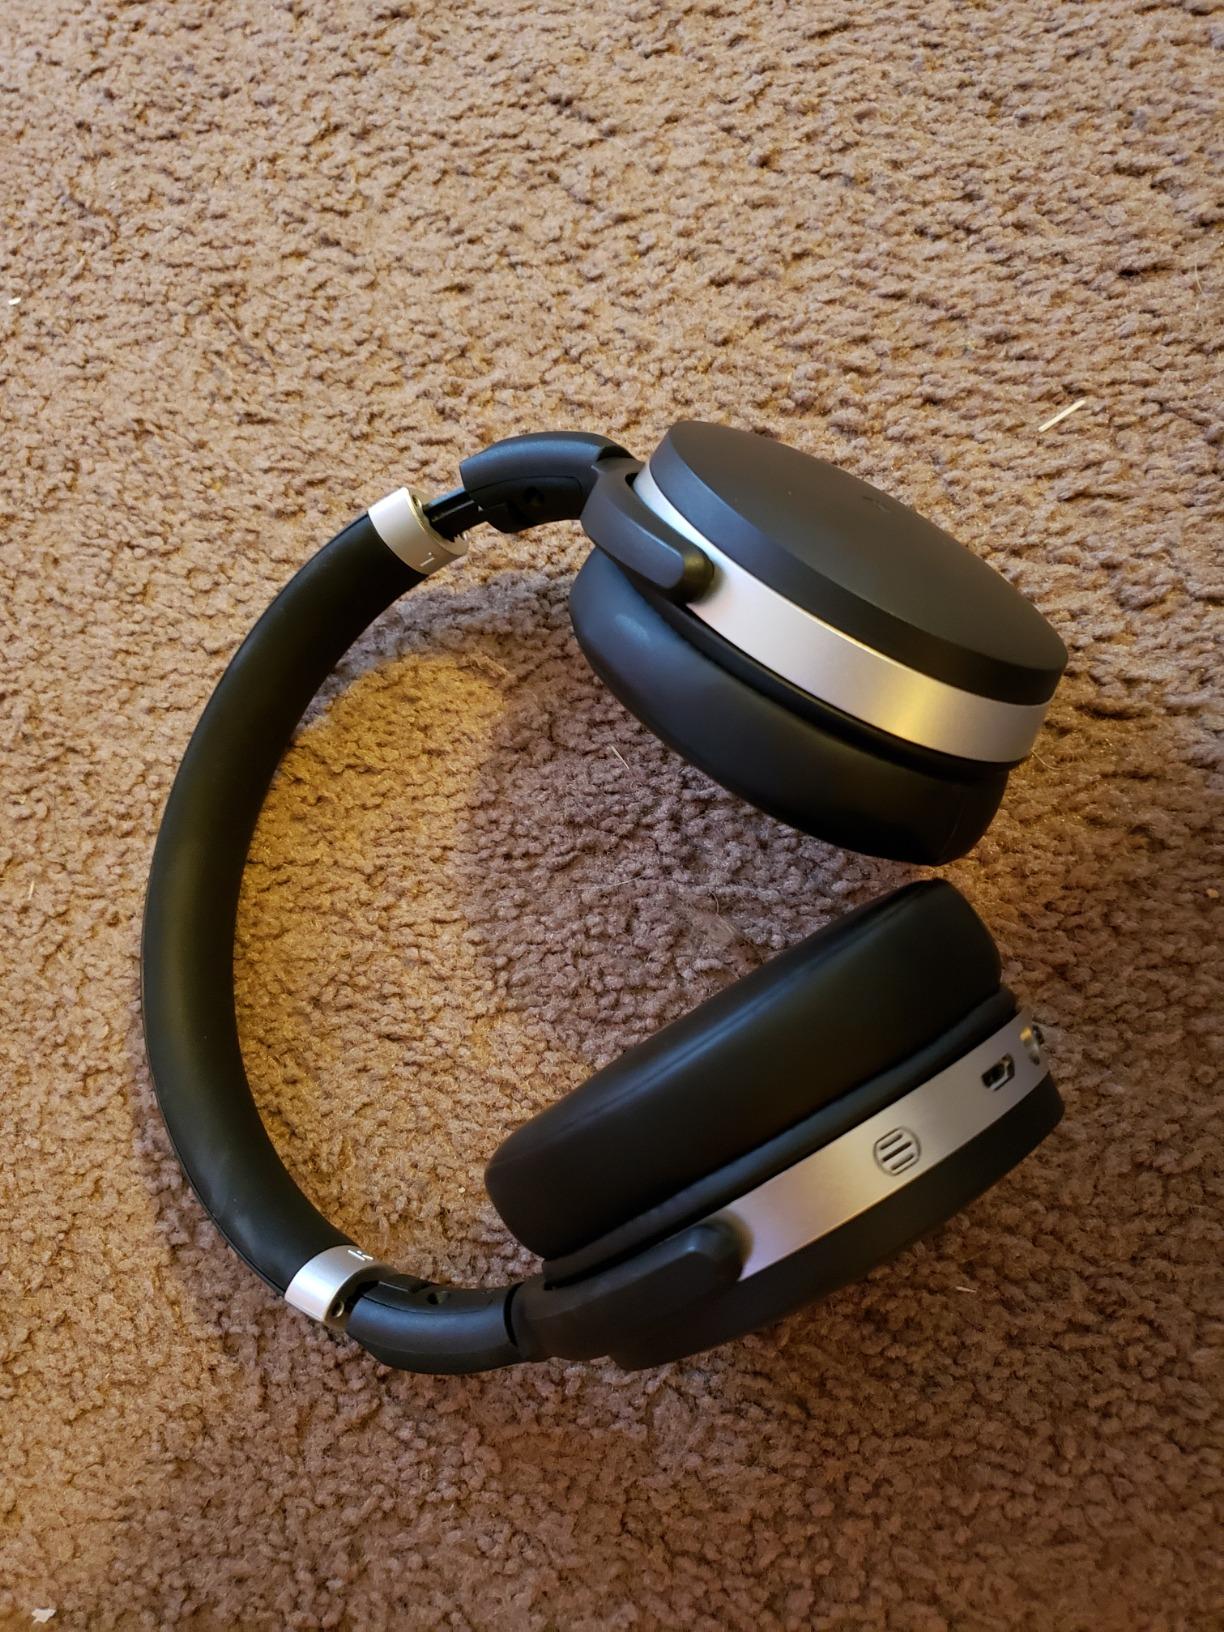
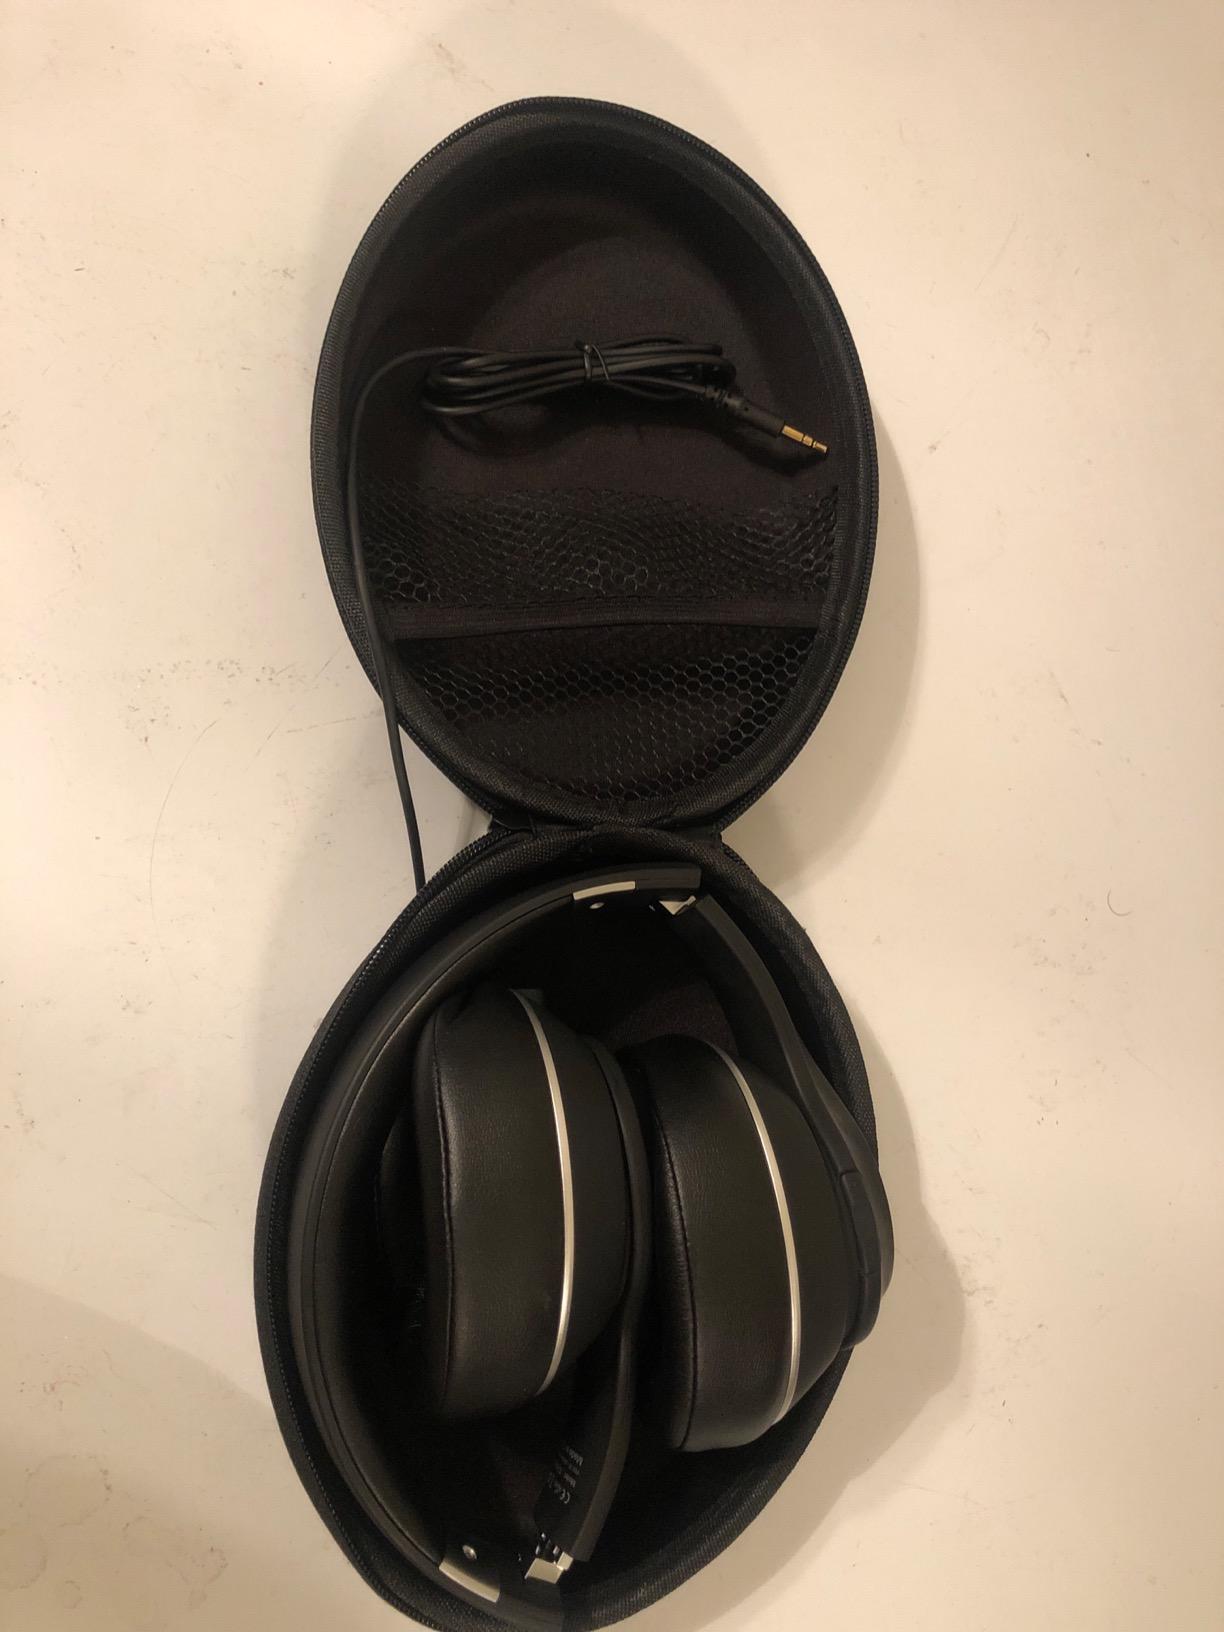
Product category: headphones
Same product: no